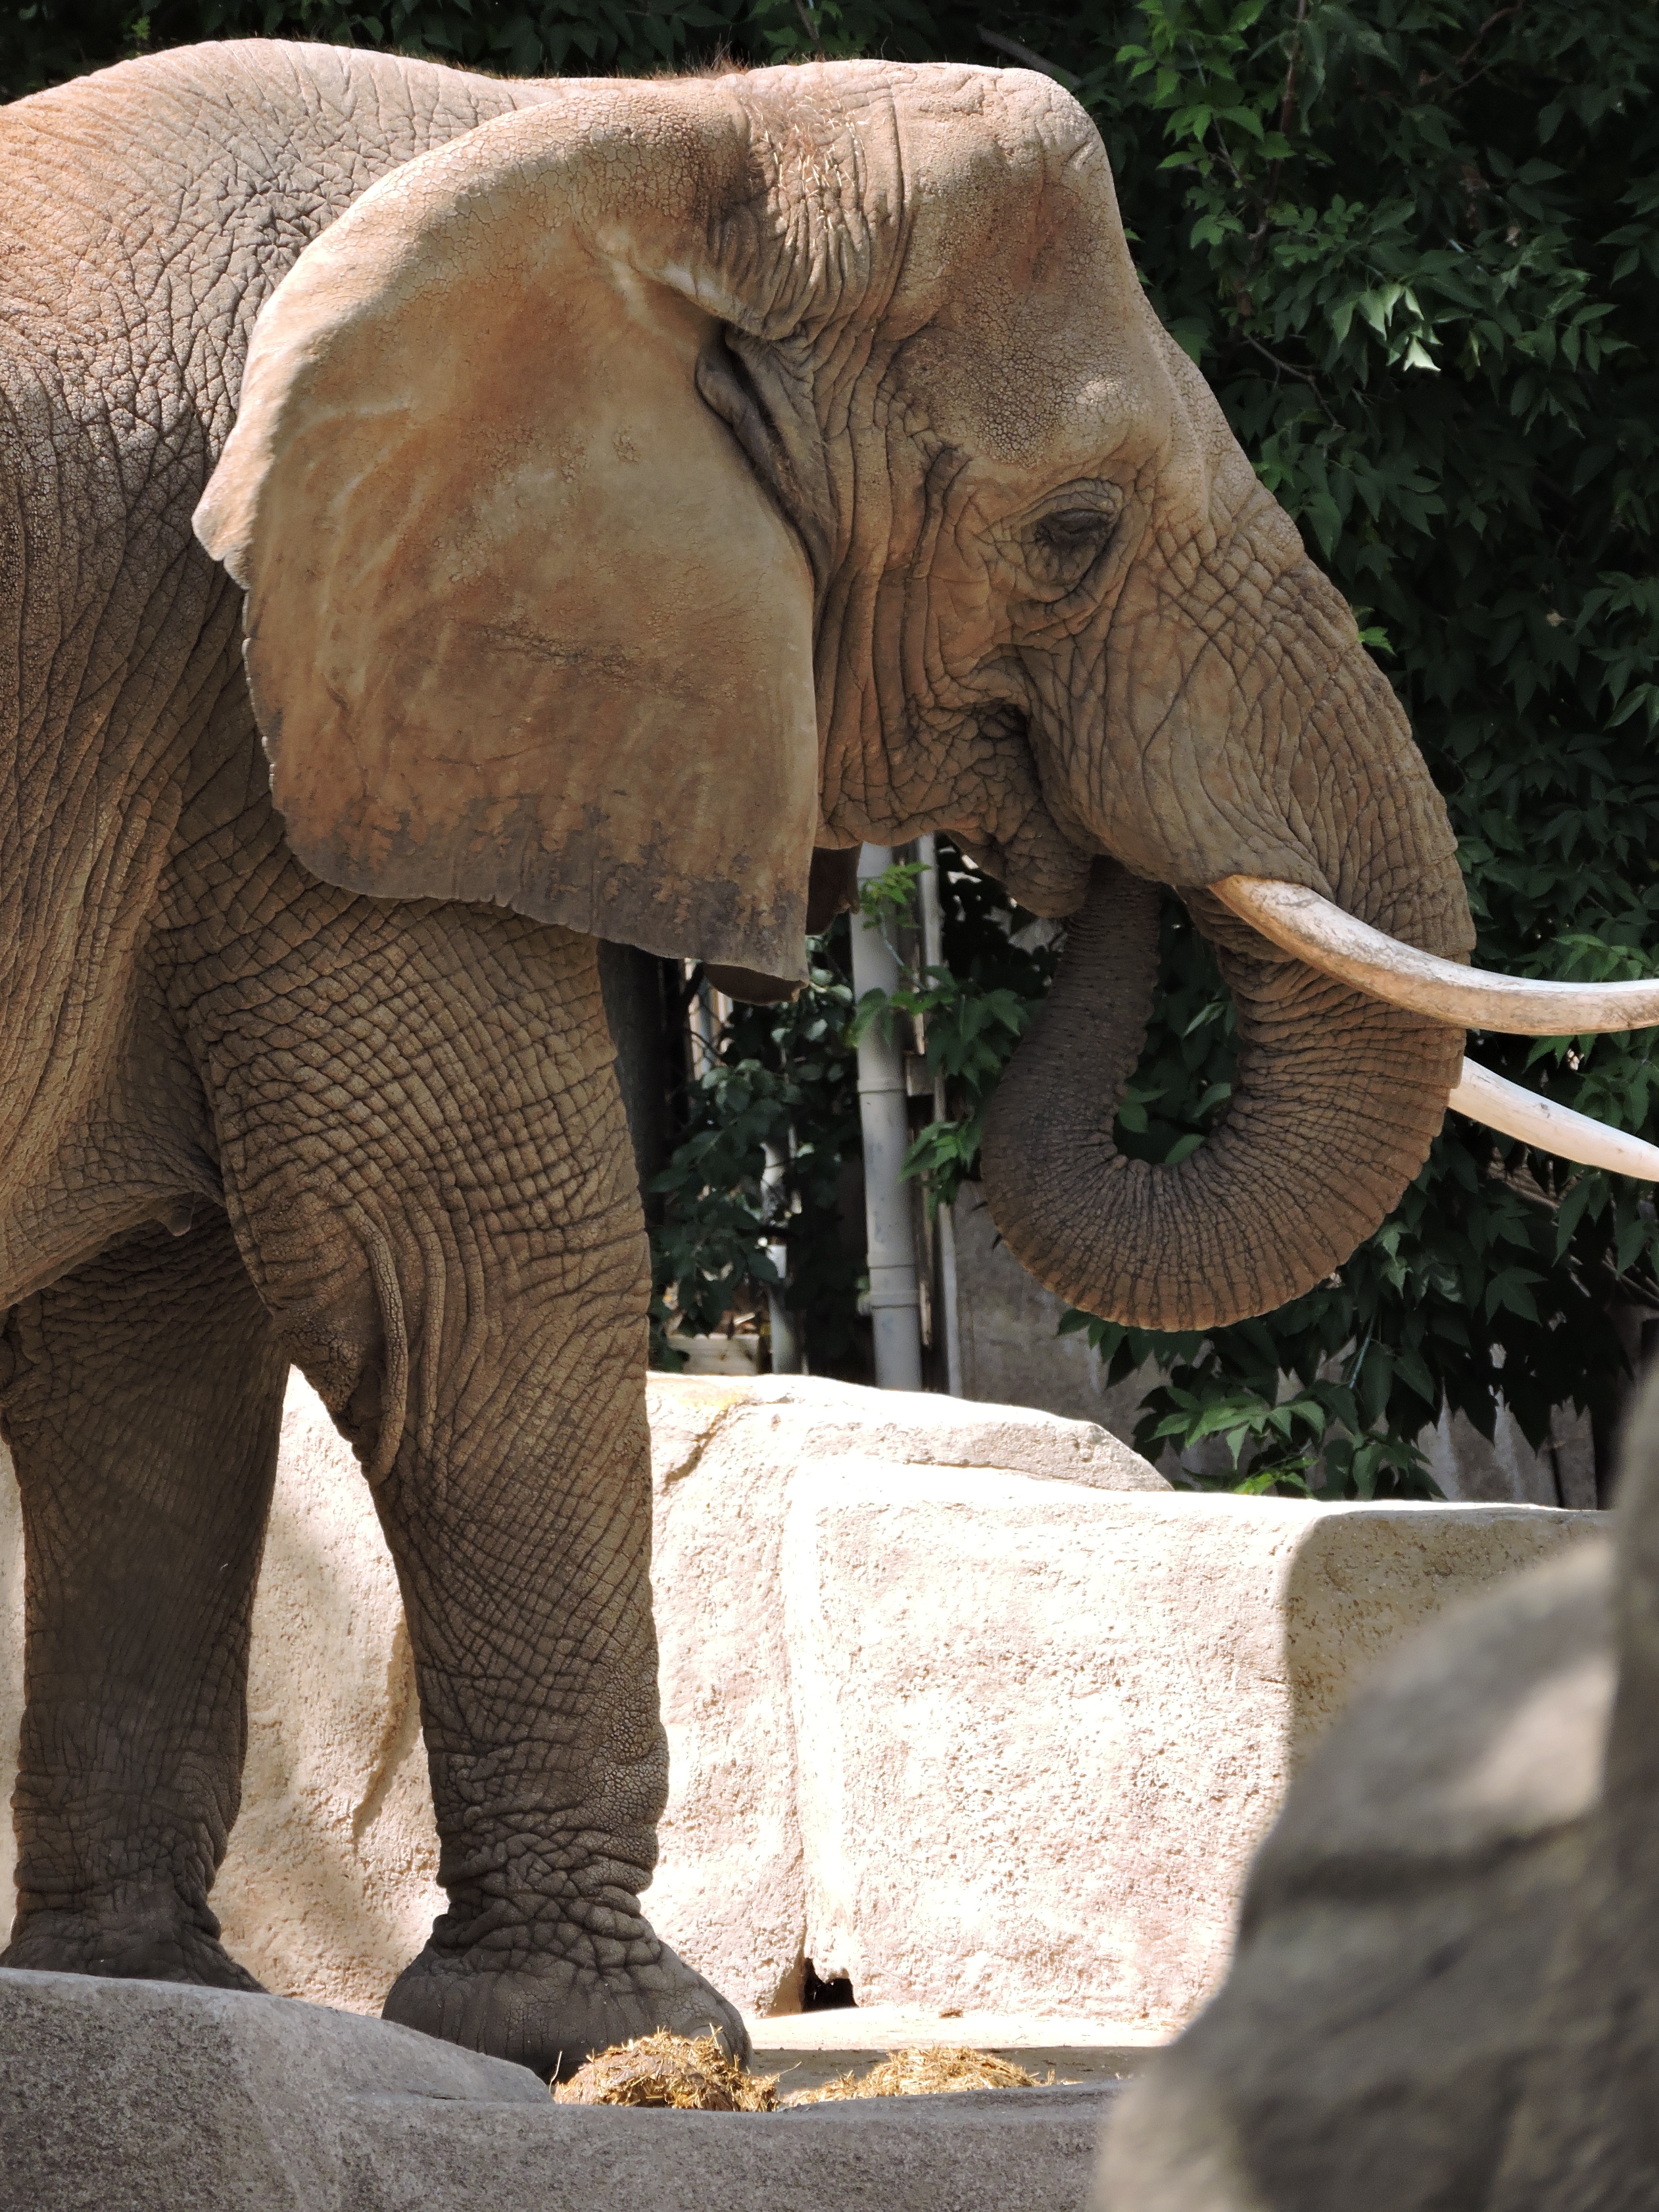
wildlife, zoo, africa, mammal, fauna, elephant, safari, indian elephant, african elephant, elephants and mammoths